Oddvar Flæte

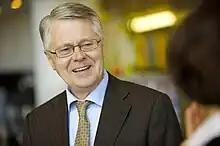
Oddvar Flæte

He was born in Leikanger and grew up in Årdal, and graduated from the Norwegian School of Economics and Business Administration with a "siviløkonom" degree in 1971. He then worked in Høyanger and Vik works from 1971 to 1982, in ÅSV Foredling from 1982 to 1983, in Norwegian Petroleum Consultants from 1983 to 1987, in his own consultant firm from 1987 and then in Norwegian State Railways from 1992 to 1994 as a sub-director. He became County Governor of Sogn og Fjordane in 1994. He retired in 2011.